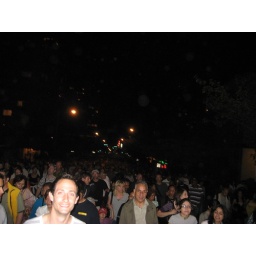
Note the awkward looking white boy in the foreground